Hendrik Bulthuis

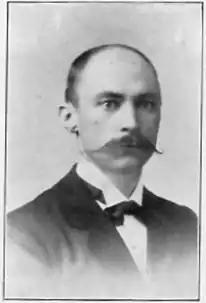
Hendrik Bulthuis.

Hendrik Jan Bulthuis (15 September 1865, in Warffum – 27 April 1945, in Noordbroek) was a Dutch customs official, author, and translator of more than thirty works into Esperanto. One of his novels, "Idoj de Orfeo" ("Children of Orpheus") is listed in William Auld's .